Superbloom

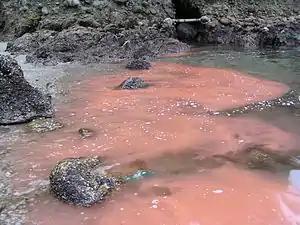
Algal bloom(akasio) by Noctiluca in Nagasaki

Because algae often reproduce in large sporadic bouts, referred to as algal blooms, the term "superbloom" is sometimes applied to especially prolific short-term algal growth that causes discoloration of water on a large scale. Other than sharing a botanical context, however, the two events have nothing in common.